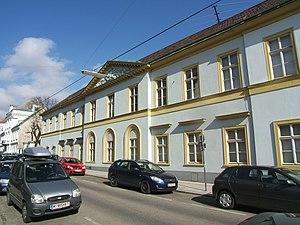
La famille Zichy est une famille noble hongroise présente dans l'Histoire de la Hongrie depuis la fin du XIIIᵉ siècle.